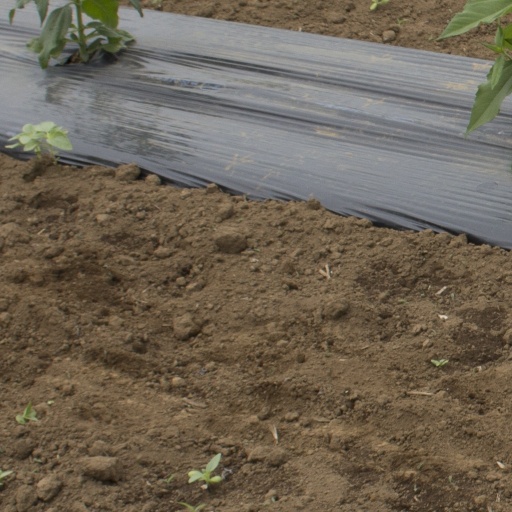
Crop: Jerusalem artichoke